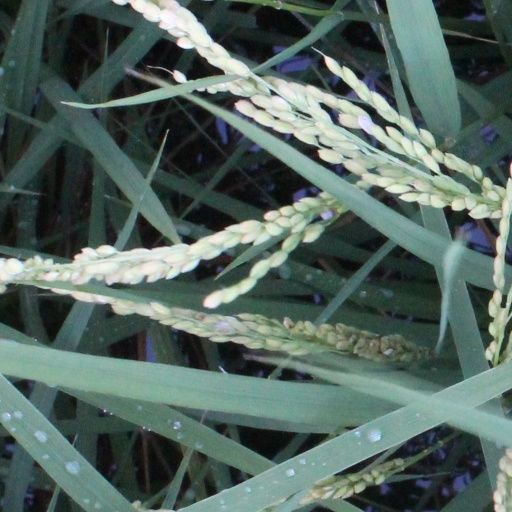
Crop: rice